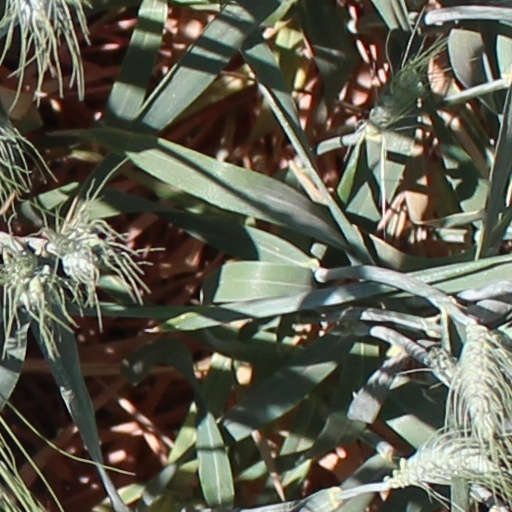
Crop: wheat